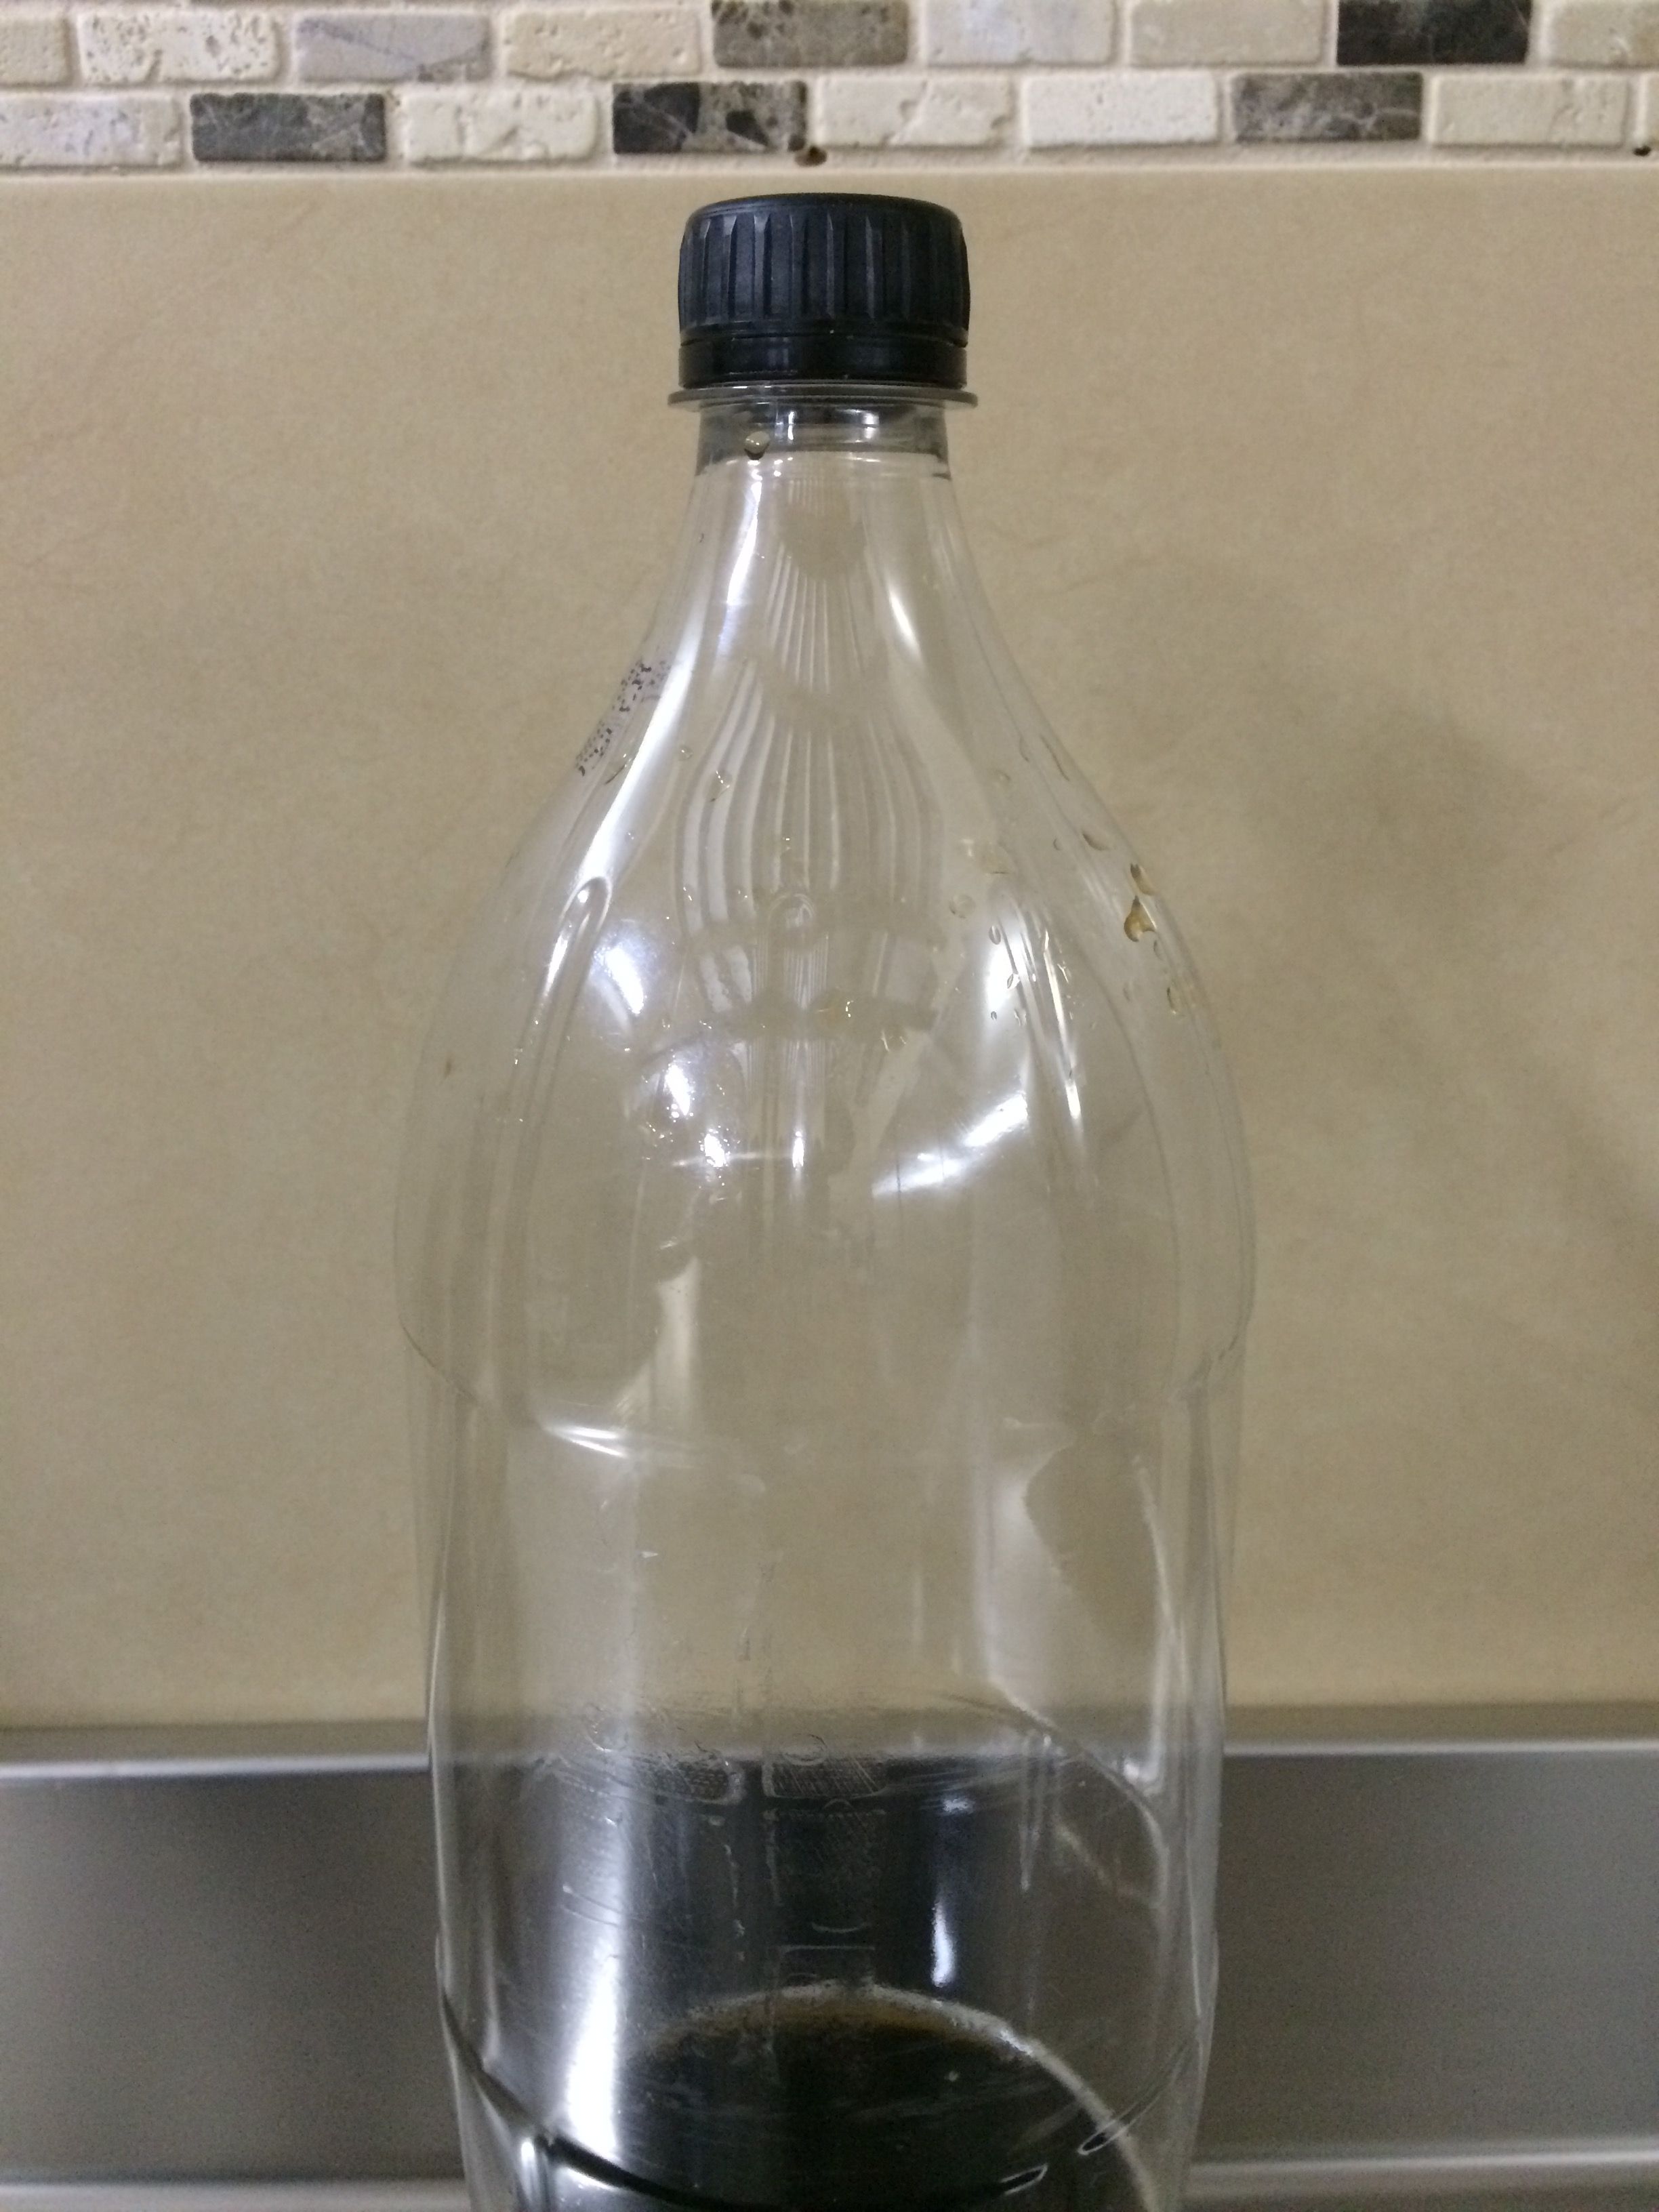
Waste category: plastic